Cocolobo Cay Club

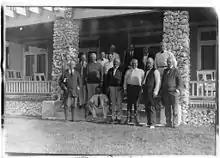
President Warren G. Harding and fishing party at the Cocolobo Cay Club

The Cocolobo Cay Club, later known as the Coco Lobo Club, was a private club on Adams Key in what is now Biscayne National Park, Florida. It was notable as a destination for the rich and the politically well-connected. Four presidents (Warren G. Harding, Herbert Hoover, Lyndon Johnson and Richard Nixon) visited while president, and numerous U.S. senators including John F. Kennedy visited the club. It was established by millionaire Carl G. Fisher as a getaway in 1922, passing to motor boat racer Gar Wood, then to Nixon friend Bebe Rebozo in 1954. The main club building burned down in 1974 after the property was incorporated into Biscayne National Monument, and the remaining structures were destroyed by Hurricane Andrew in 1992.